Sports in Dallas

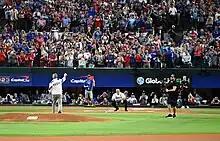
George W. Bush throwing a ceremonial first pitch to Iván Rodríguez at Globe Life Field in Arlington prior to Game 1 of the 2023 World Series.

The Texas Rangers of Major League Baseball (MLB) also play home games in Arlington at the new Globe Life Field, and are the 2010 , 2011 and 2023 American League Champions. The franchise was established in 1961 as the Washington Senators, and moved to Arlington after the 1971 season, becoming the Rangers in 1972. From 1972-1993, the team played home games at Arlington Stadium. From 1994-2019, the Rangers played home games at a stadium originally known as The Ballpark in Arlington; the stadium is currently known as Choctaw Stadium. Beginning in 2020, the team played its home games at Globe Life Field in Arlington. The Rangers most successful season was 2023 as they won their first World Series in franchise history.